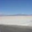
Label: plain